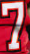
Number: 7